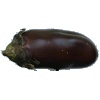
Label: eggplant